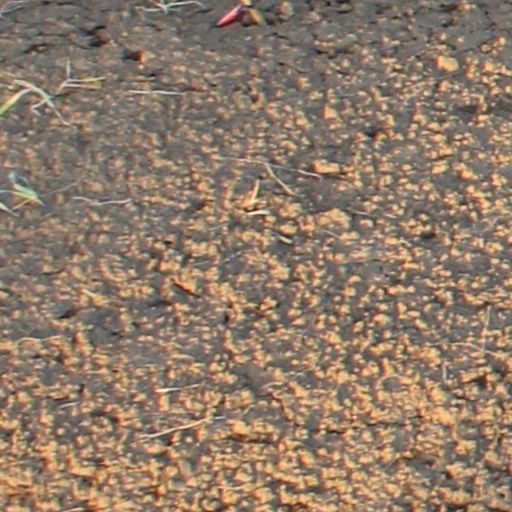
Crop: wheat